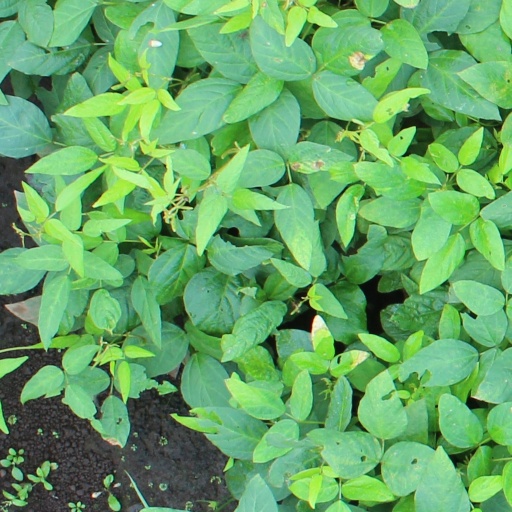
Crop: soybean